Douglas Adams

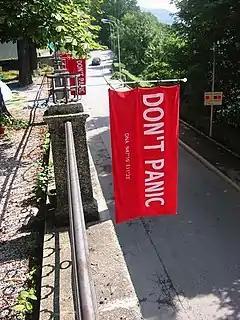
Towel Day 2005 in Innsbruck, Austria, where Adams conceived "The Hitchhiker's Guide". In the novels, a towel is the most useful thing a space traveller can have. The annual Towel Day (25 May) was first celebrated in 2001, two weeks after Adams's death.

According to Adams, the idea for the title occurred to him in 1971 while he lay drunk in a field in Innsbruck, Austria, gazing at the stars. He was carrying a copy of the "Hitch-hiker's Guide to Europe", and it occurred to him that "somebody ought to write a "Hitchhiker's Guide to the Galaxy"".